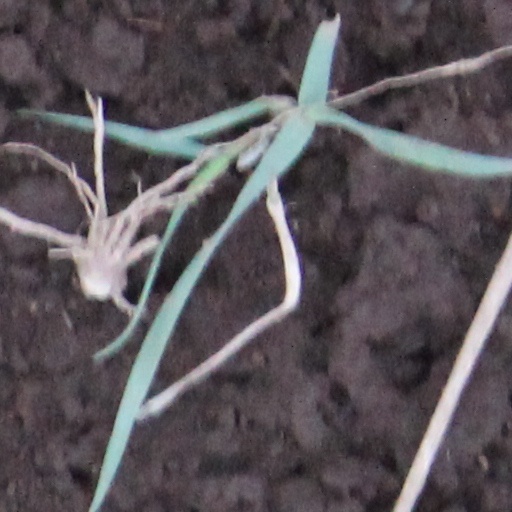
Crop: wheat